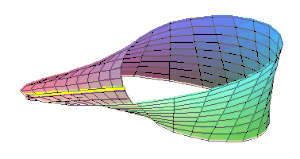
Ruban de Möbius animé Licensing Source
August Ferdinand Möbius [aʊ̯ˈɡʊst ˈfɛʁdinant ˈmøːbi̯ʊs], né le 17 novembre 1790 à Bad Kösen dans le village de Schulpforta, électorat de Saxe, Saint-Empire et mort le 26 septembre 1868 à Leipzig, fut un mathématicien et astronome théoricien à l'université de Leipzig.
L'inconscient, antonyme de « conscient », est une notion psychologique et psychanalytique qui renvoie à des phénomènes échappant à la conscience. Objet d'une longue maturation au travers de la philosophie, de la littérature et de la psychologie, l'inconscient devient, au début du XXᵉ siècle, un concept majeur de la psychanalyse, non plus seulement au sens de « non conscient », mais au sens désormais des première et deuxième topiques freudiennes. Pour Jacques Lacan, l'inconscient est essentiellement lié au langage.
Dans un mémoire paru en 1899, Les fondements de la géométrie, David Hilbert propose une axiomatisation de la géométrie euclidienne. Ce sont ces axiomes, qui ont été révisés au cours des éditions successives par Hilbert lui-même, ou des axiomes directement inspirés de sa présentation que l'on appelle axiomes de Hilbert.